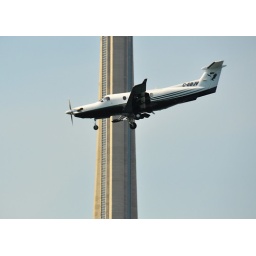
A small plane flying in front of the CN Tower